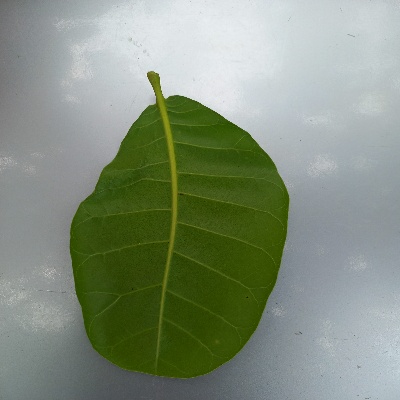
Crop: Cashew
Condition: healthy